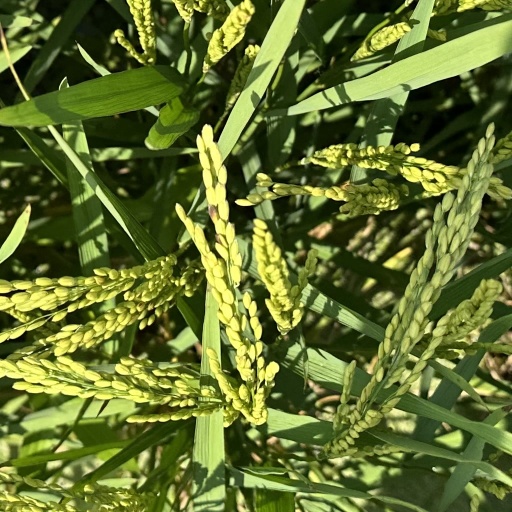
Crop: rice